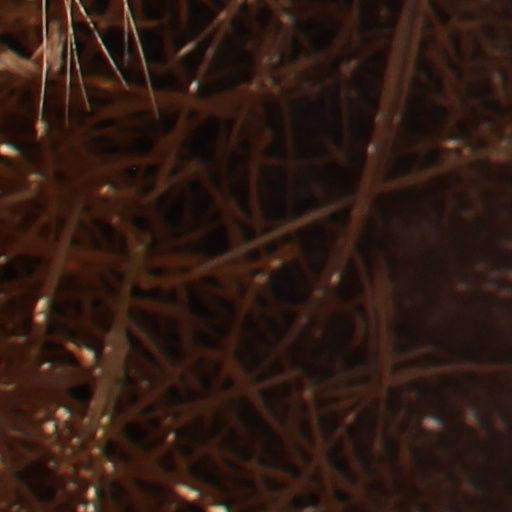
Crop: wheat